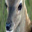
Label: deer